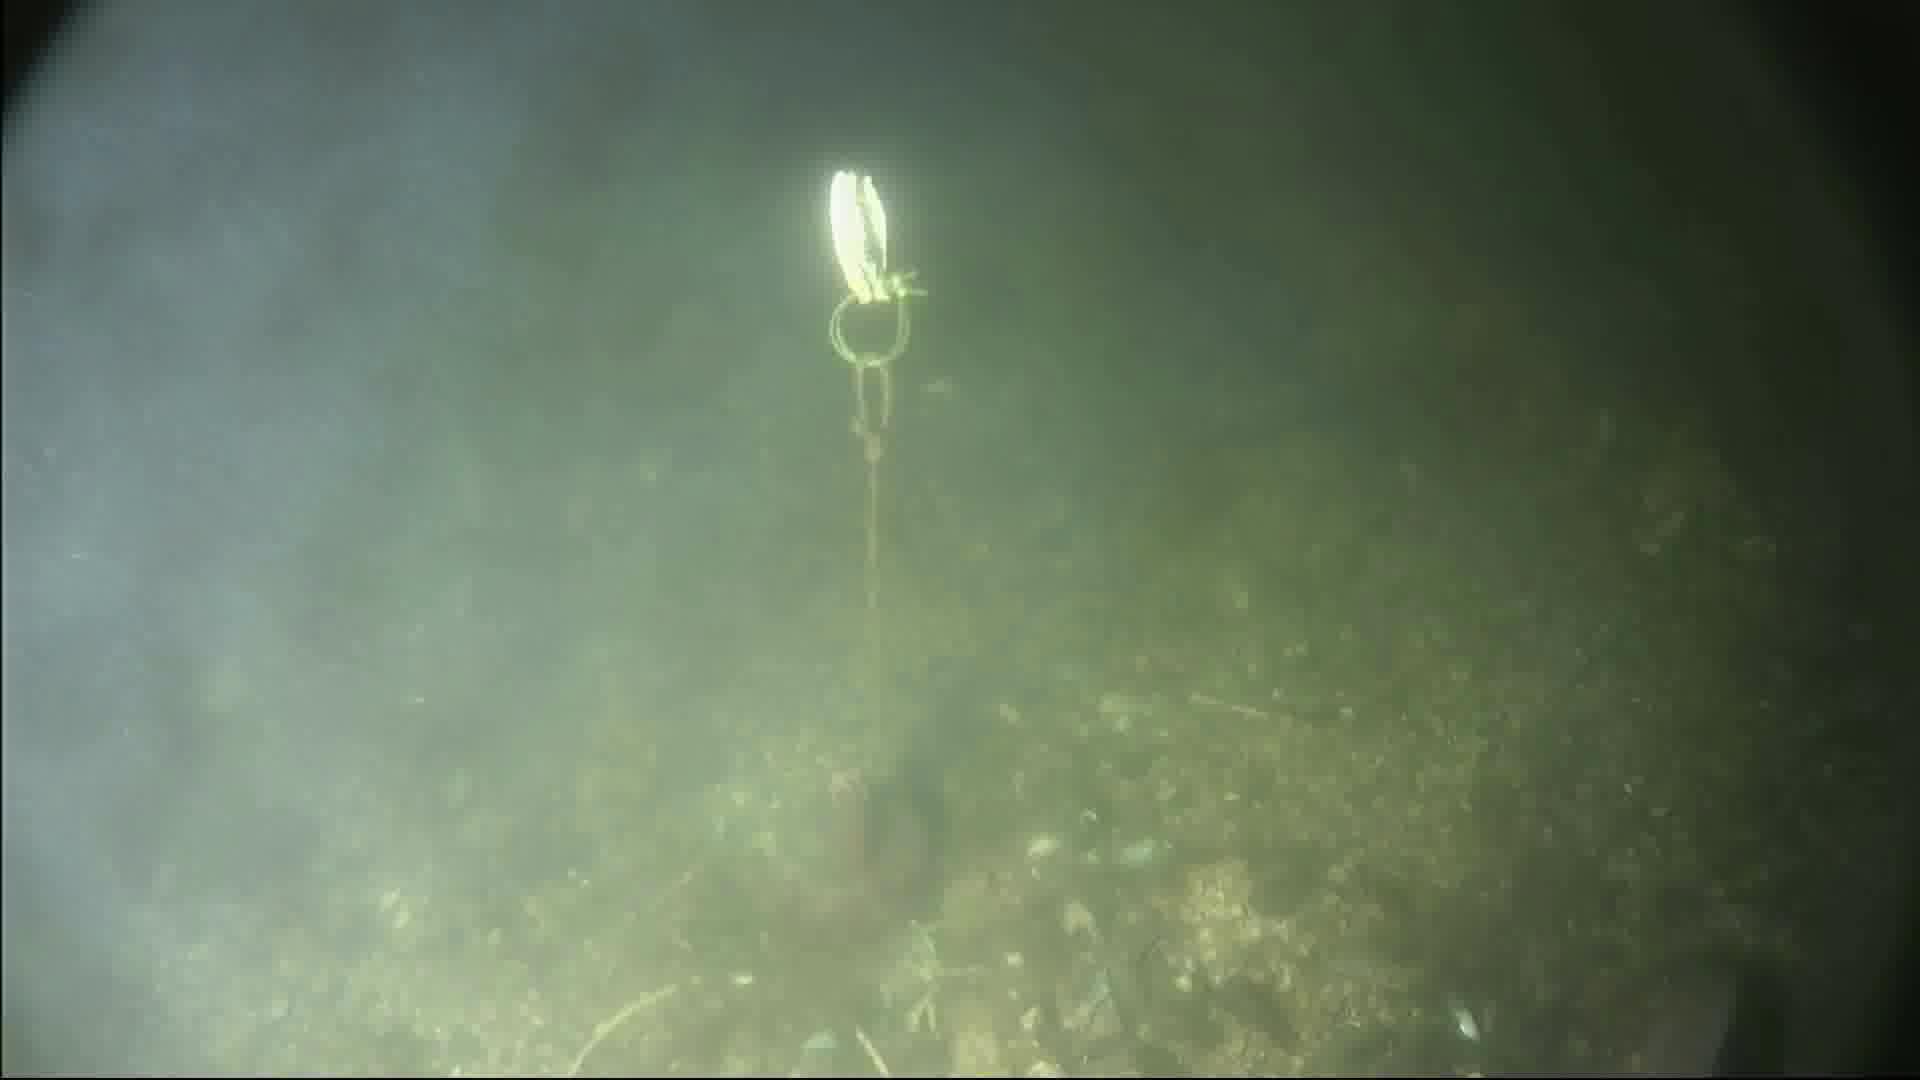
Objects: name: fish
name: crab